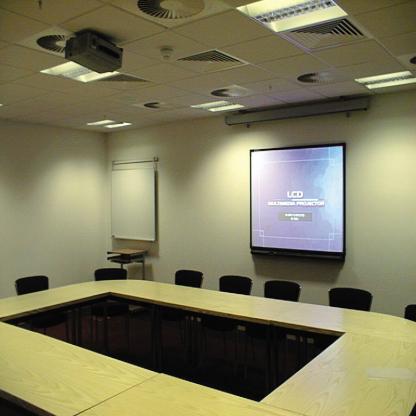
Scene: Indoor